Hurricane Earl (2016)

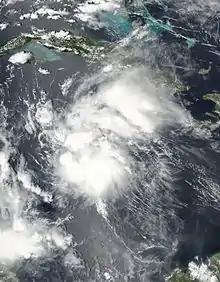
Tropical Storm Earl intensifying over the Caribbean Sea on August 2

The precursor to Earl brought strong winds and heavy rainfall to the Dominican Republic. These meteorological conditions interrupted traffic, flooded areas, and sparked landslides. Along the northern coast near Nagua, the system's strong winds knocked a power line onto a bus, causing a fire that killed six people and injured 12. A boat with nine excursionists capsized in Samaná Bay inside Los Haitises National Park; a woman and the captain were found alive, while seven of the excursionists died.